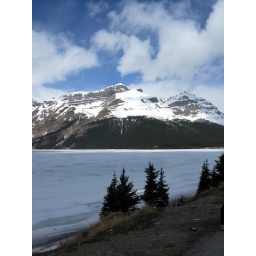
Beautiful, frozen Bow Lake with the red roof of Num-ti-Jah Lodge just visible in the distance.